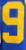
Number: 9